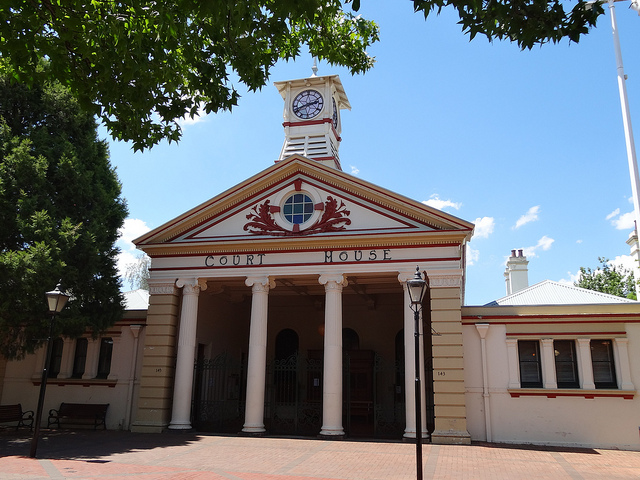
user: Given an image and a question. Answer the question in a short answer. Question: What is this building called? Short Answer:
assistant: temple